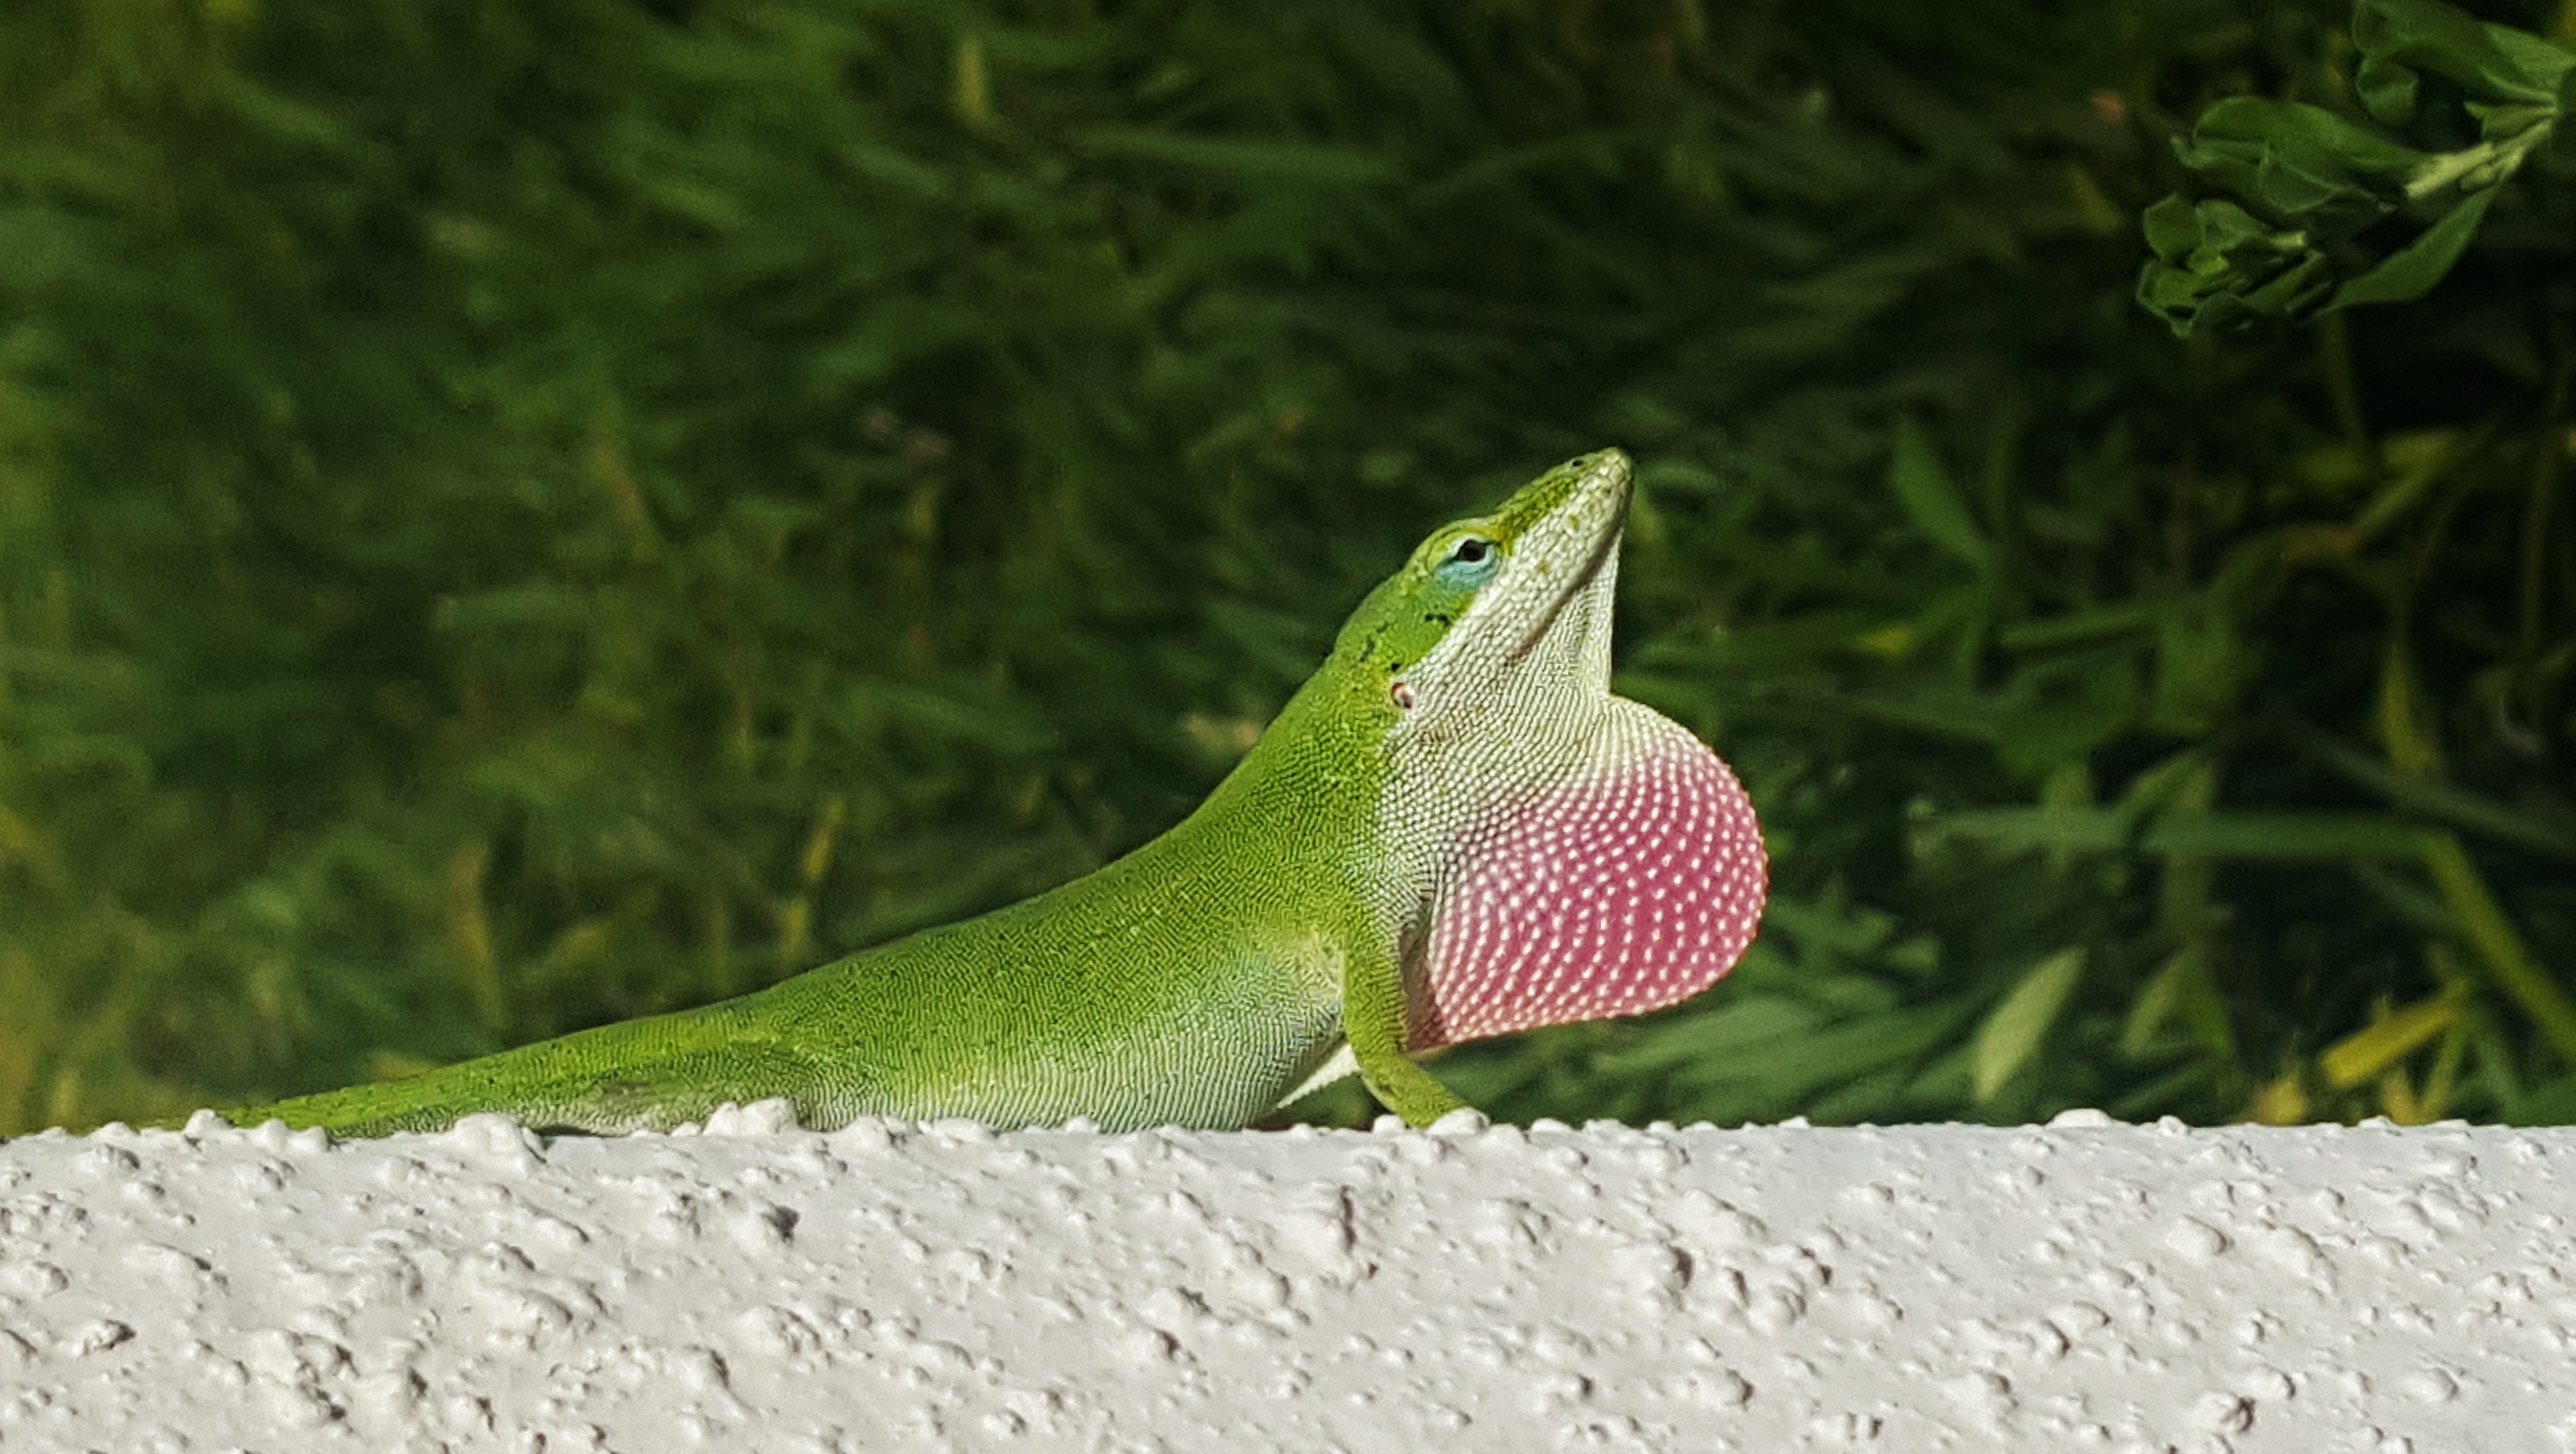
nature, animal, wildlife, green, reptile, iguana, fauna, lizard, green lizard, vertebrate, creature, warning, throat, threatened, anole, anolis, dactyloidae, green anole, scaled reptile